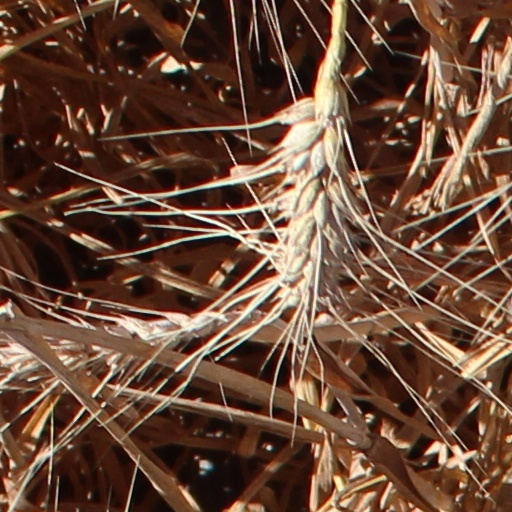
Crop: wheat